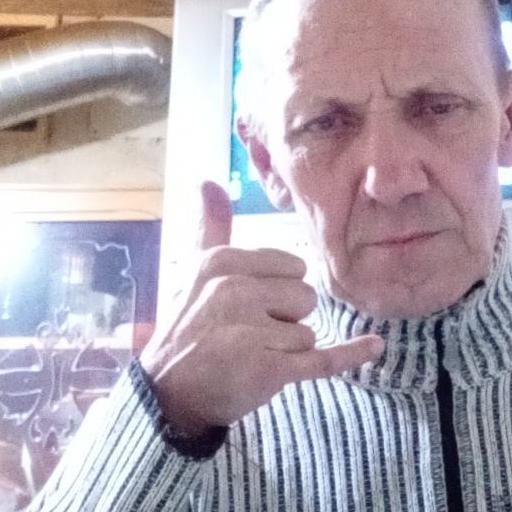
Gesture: call